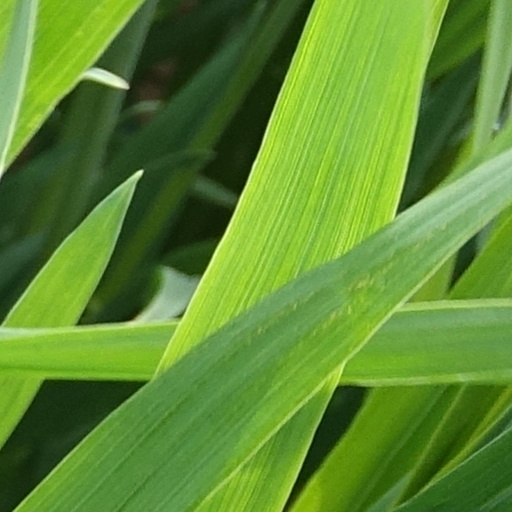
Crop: wheat